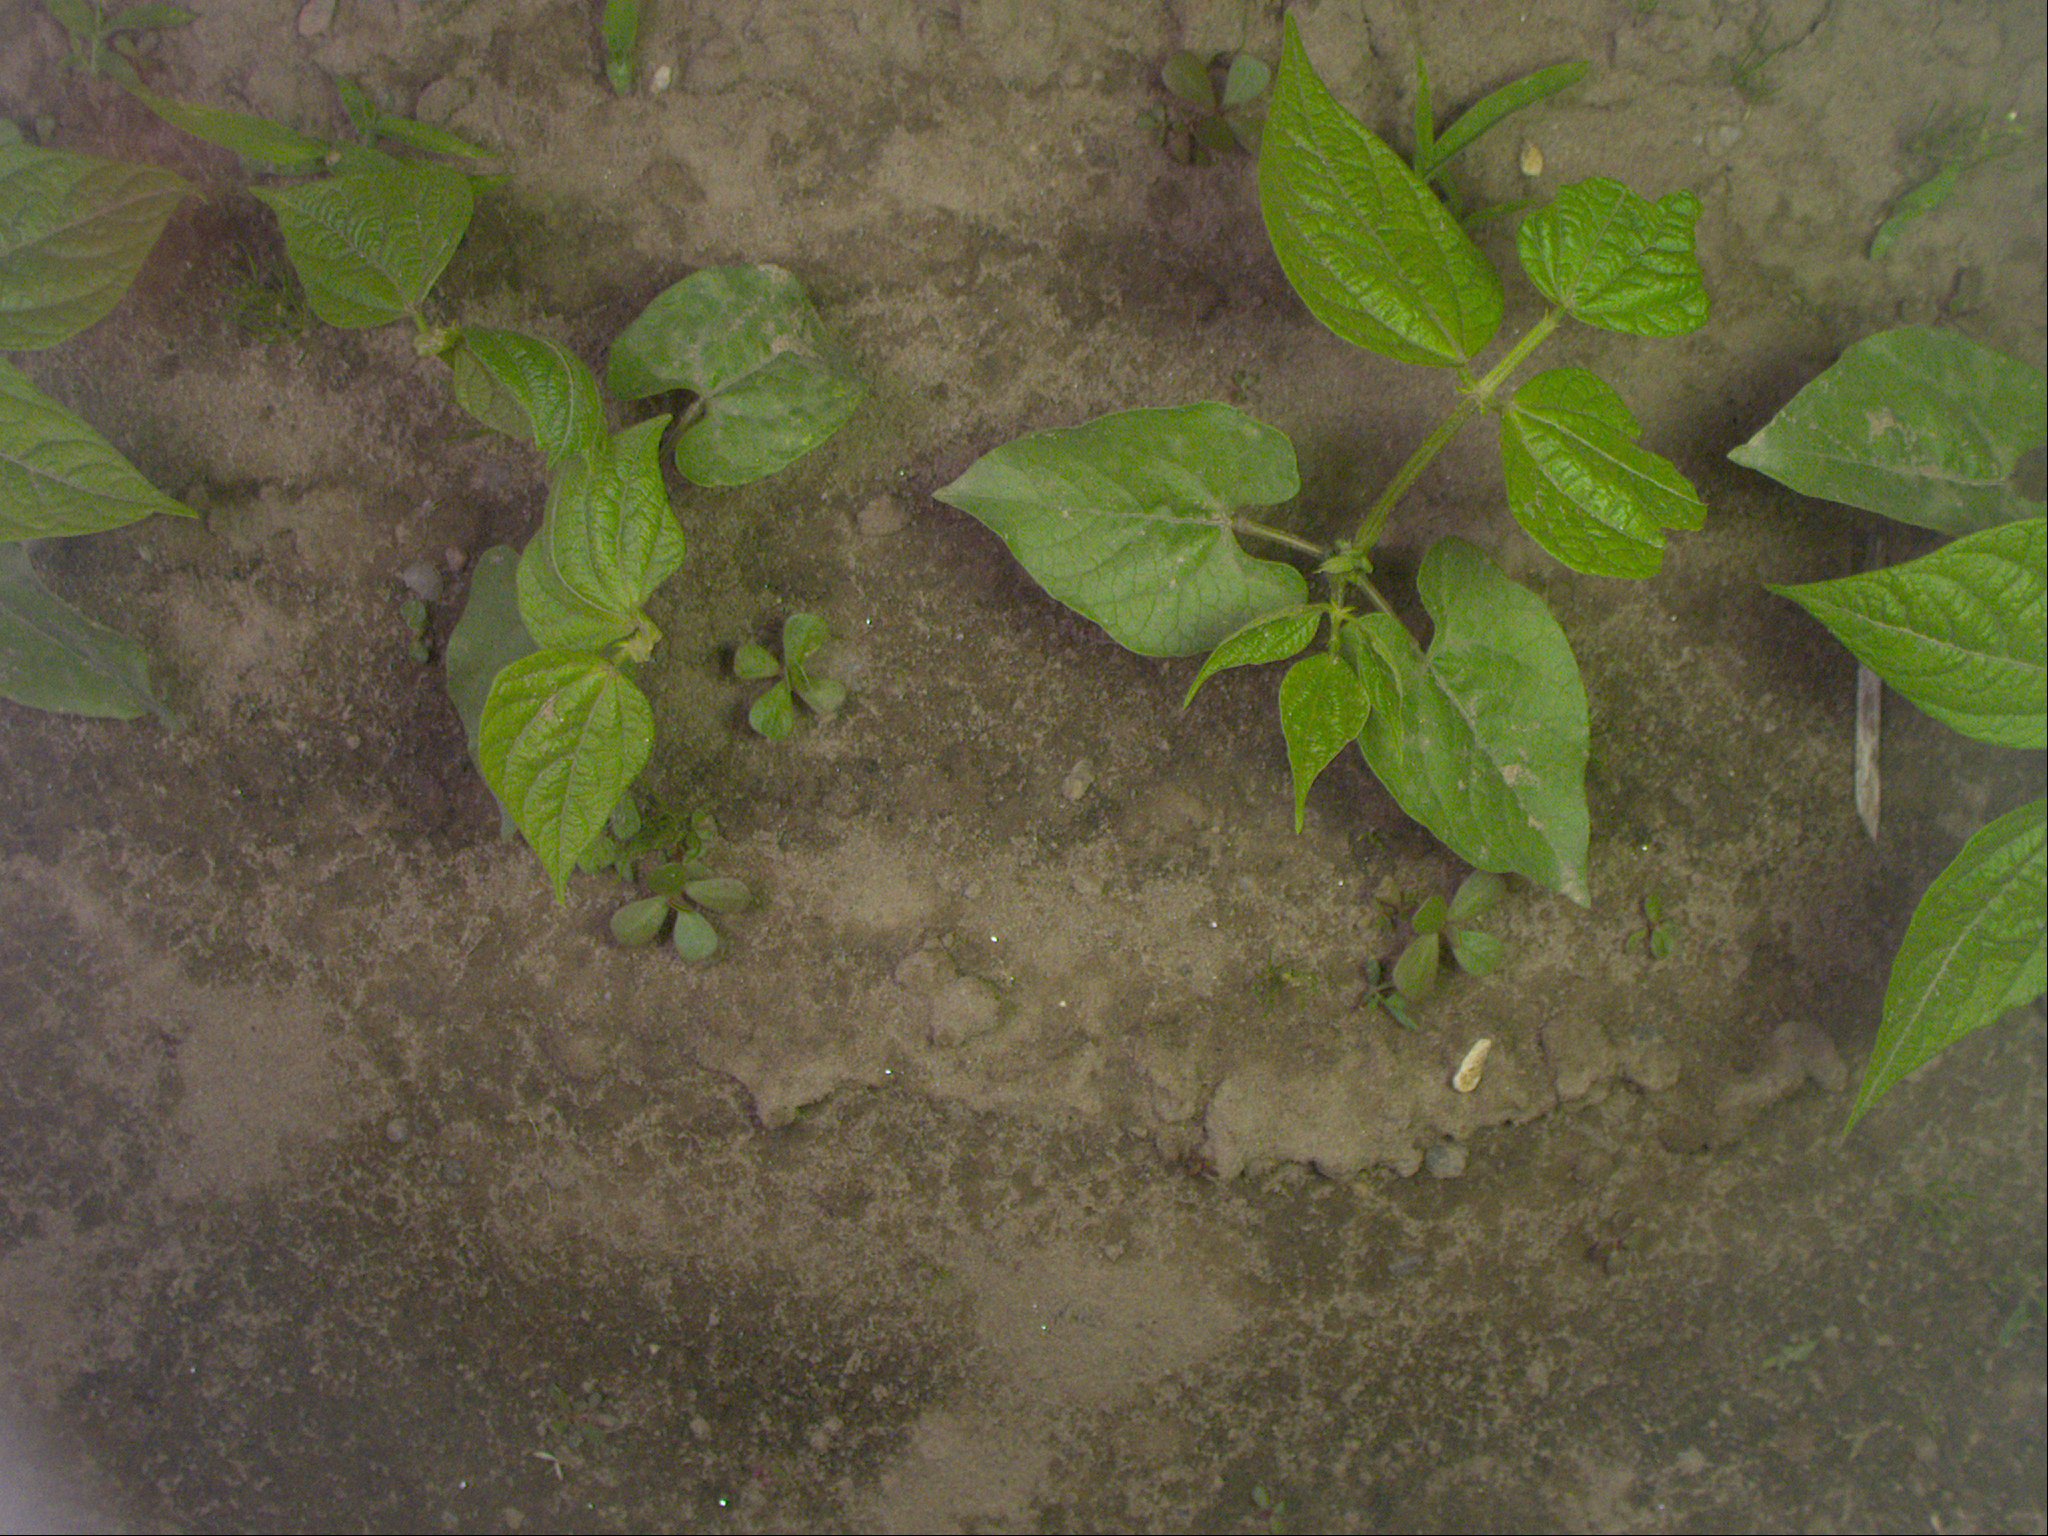
Crop: bean
Objects: bean, bean, stem_bean, bean, stem_bean, bean